Günther Scheel

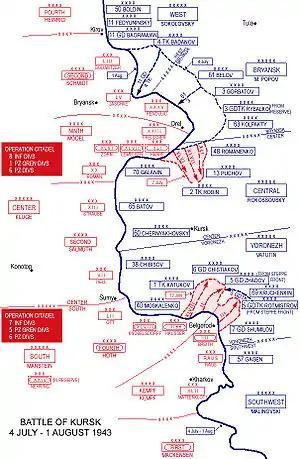
German penetration during the Battle of Kursk

Scheel claimed his first two aerial victories on 9 February in combat east and south of Shlisselburg, east of Leningrad. That day, I. "Gruppe" claimed seven aerial victories, including a Lavochkin La-5 and Lavochkin-Gorbunov-Gudkov LaGG-3 fighter by Scheel. On 14 February, weather conditions over Leningrad improved and air operations picked up again resulting in 19 aerial victories plus a tethered balloon claimed by I. "Gruppe". This number includes two Ilyushin Il-2 ground attack aircraft shot down by Scheel northeast of Lyuban. On 18 February, the "Gruppe" again flew missions to Lyuban and claimed four victories, among them an Il-2 credited to Scheel. On 23 February, Soviet forces launched an attack south of Leningrad as part of Operation Polyarnaya Zvezda. The attack was repelled by forces under the command of "Generalleutnant" Carl Hilpert. That day, all available aircraft of I. "Gruppe" flew missions in defense of this attack, predominantly attacking Soviet ground attack aircraft. By nightfall, the "Gruppe" reported 32 Soviet aircraft destroyed, including another Il-2 claimed by Scheel in the vicinity of Mga, southeast of Leningrad.